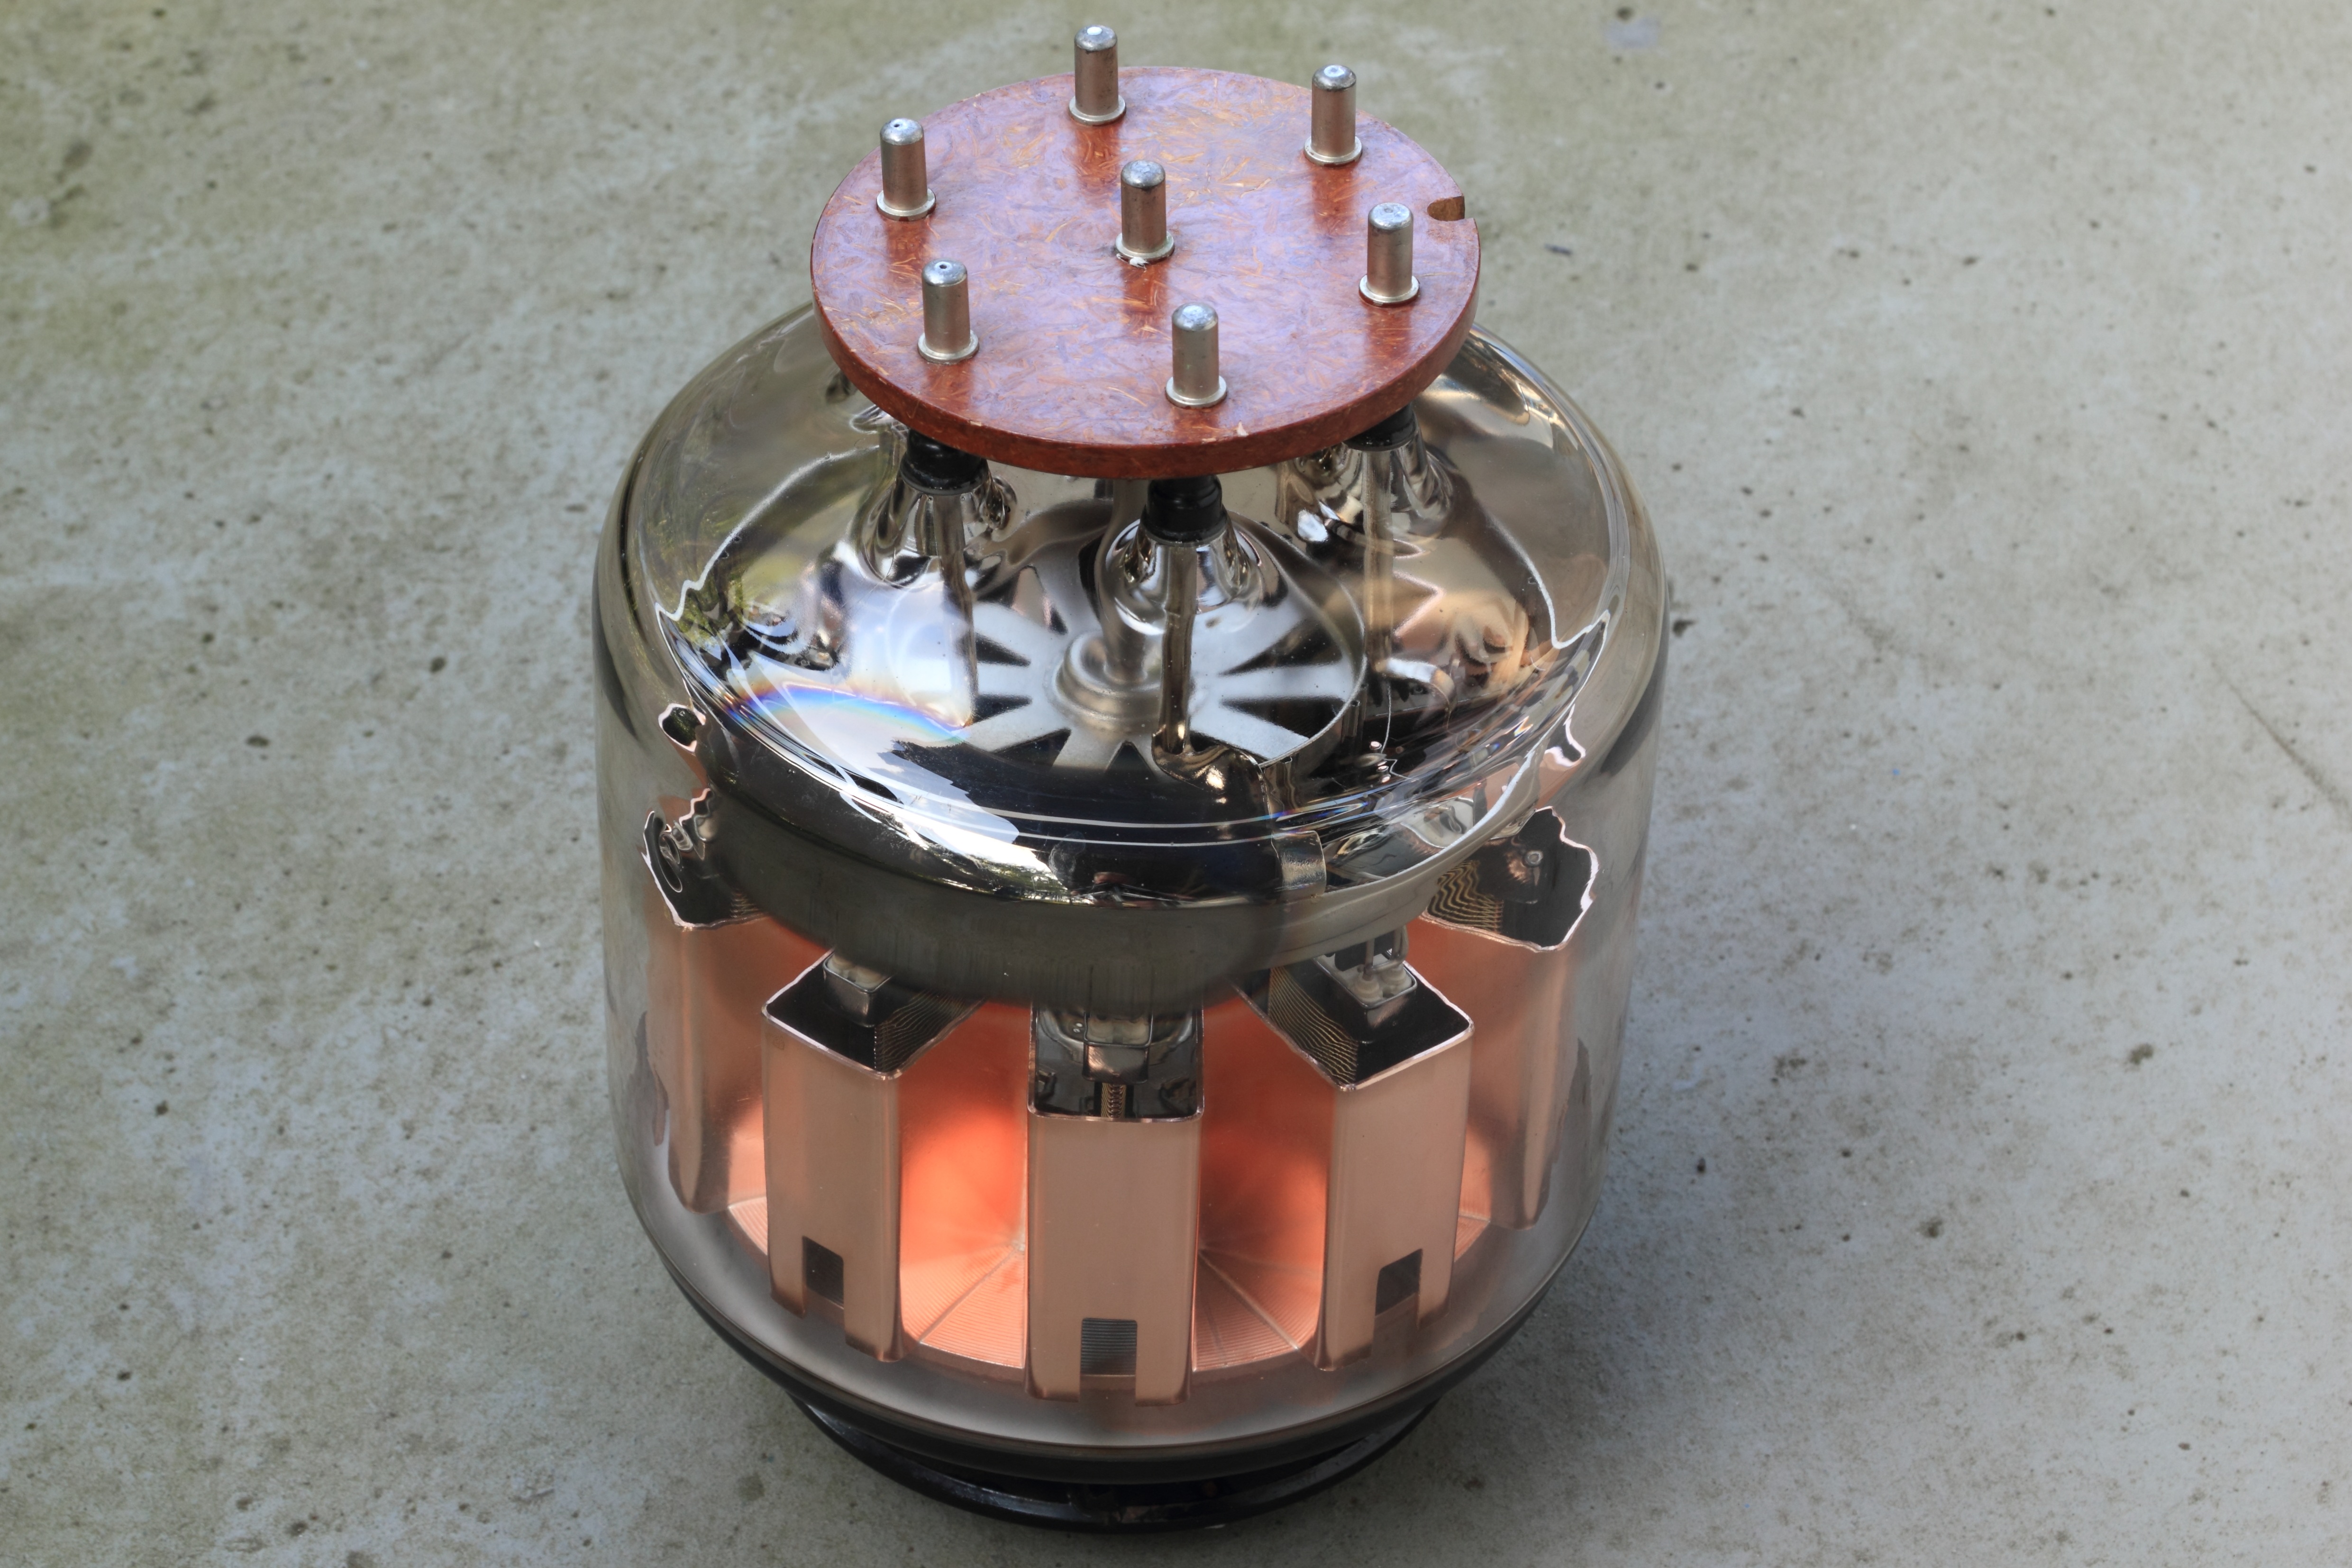
cold, tube, machine, lighting, amplifier, war, electronics, radar, vacuum, soviet, component, modulator, tetrode, gmi 2b